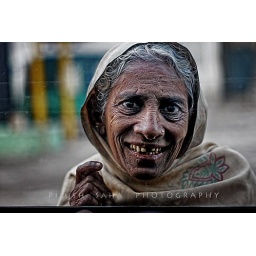
I took this photographs inside the window of the car in traffic signal.